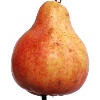
Label: Pear Red 1